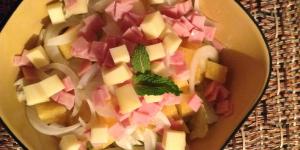
ensalada de pina y queso